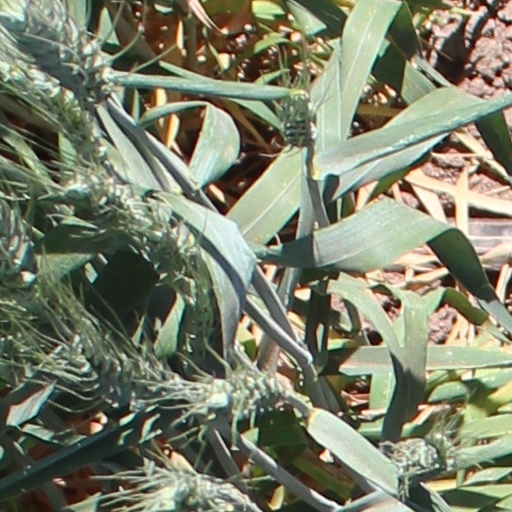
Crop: wheat